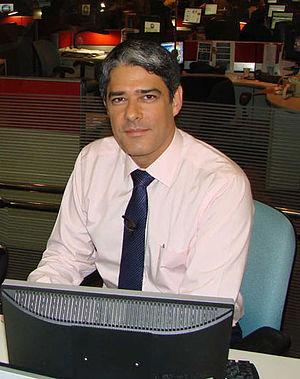
William Bonner, de son vrai nom William Bonemer Júnior, né le 16 novembre 1963 à Ribeirão Preto, est un journaliste brésilien. Il présente le JN, journal télévisé du soir de la principale chaîne de télévision brésilienne Rede Globo, depuis 1996.